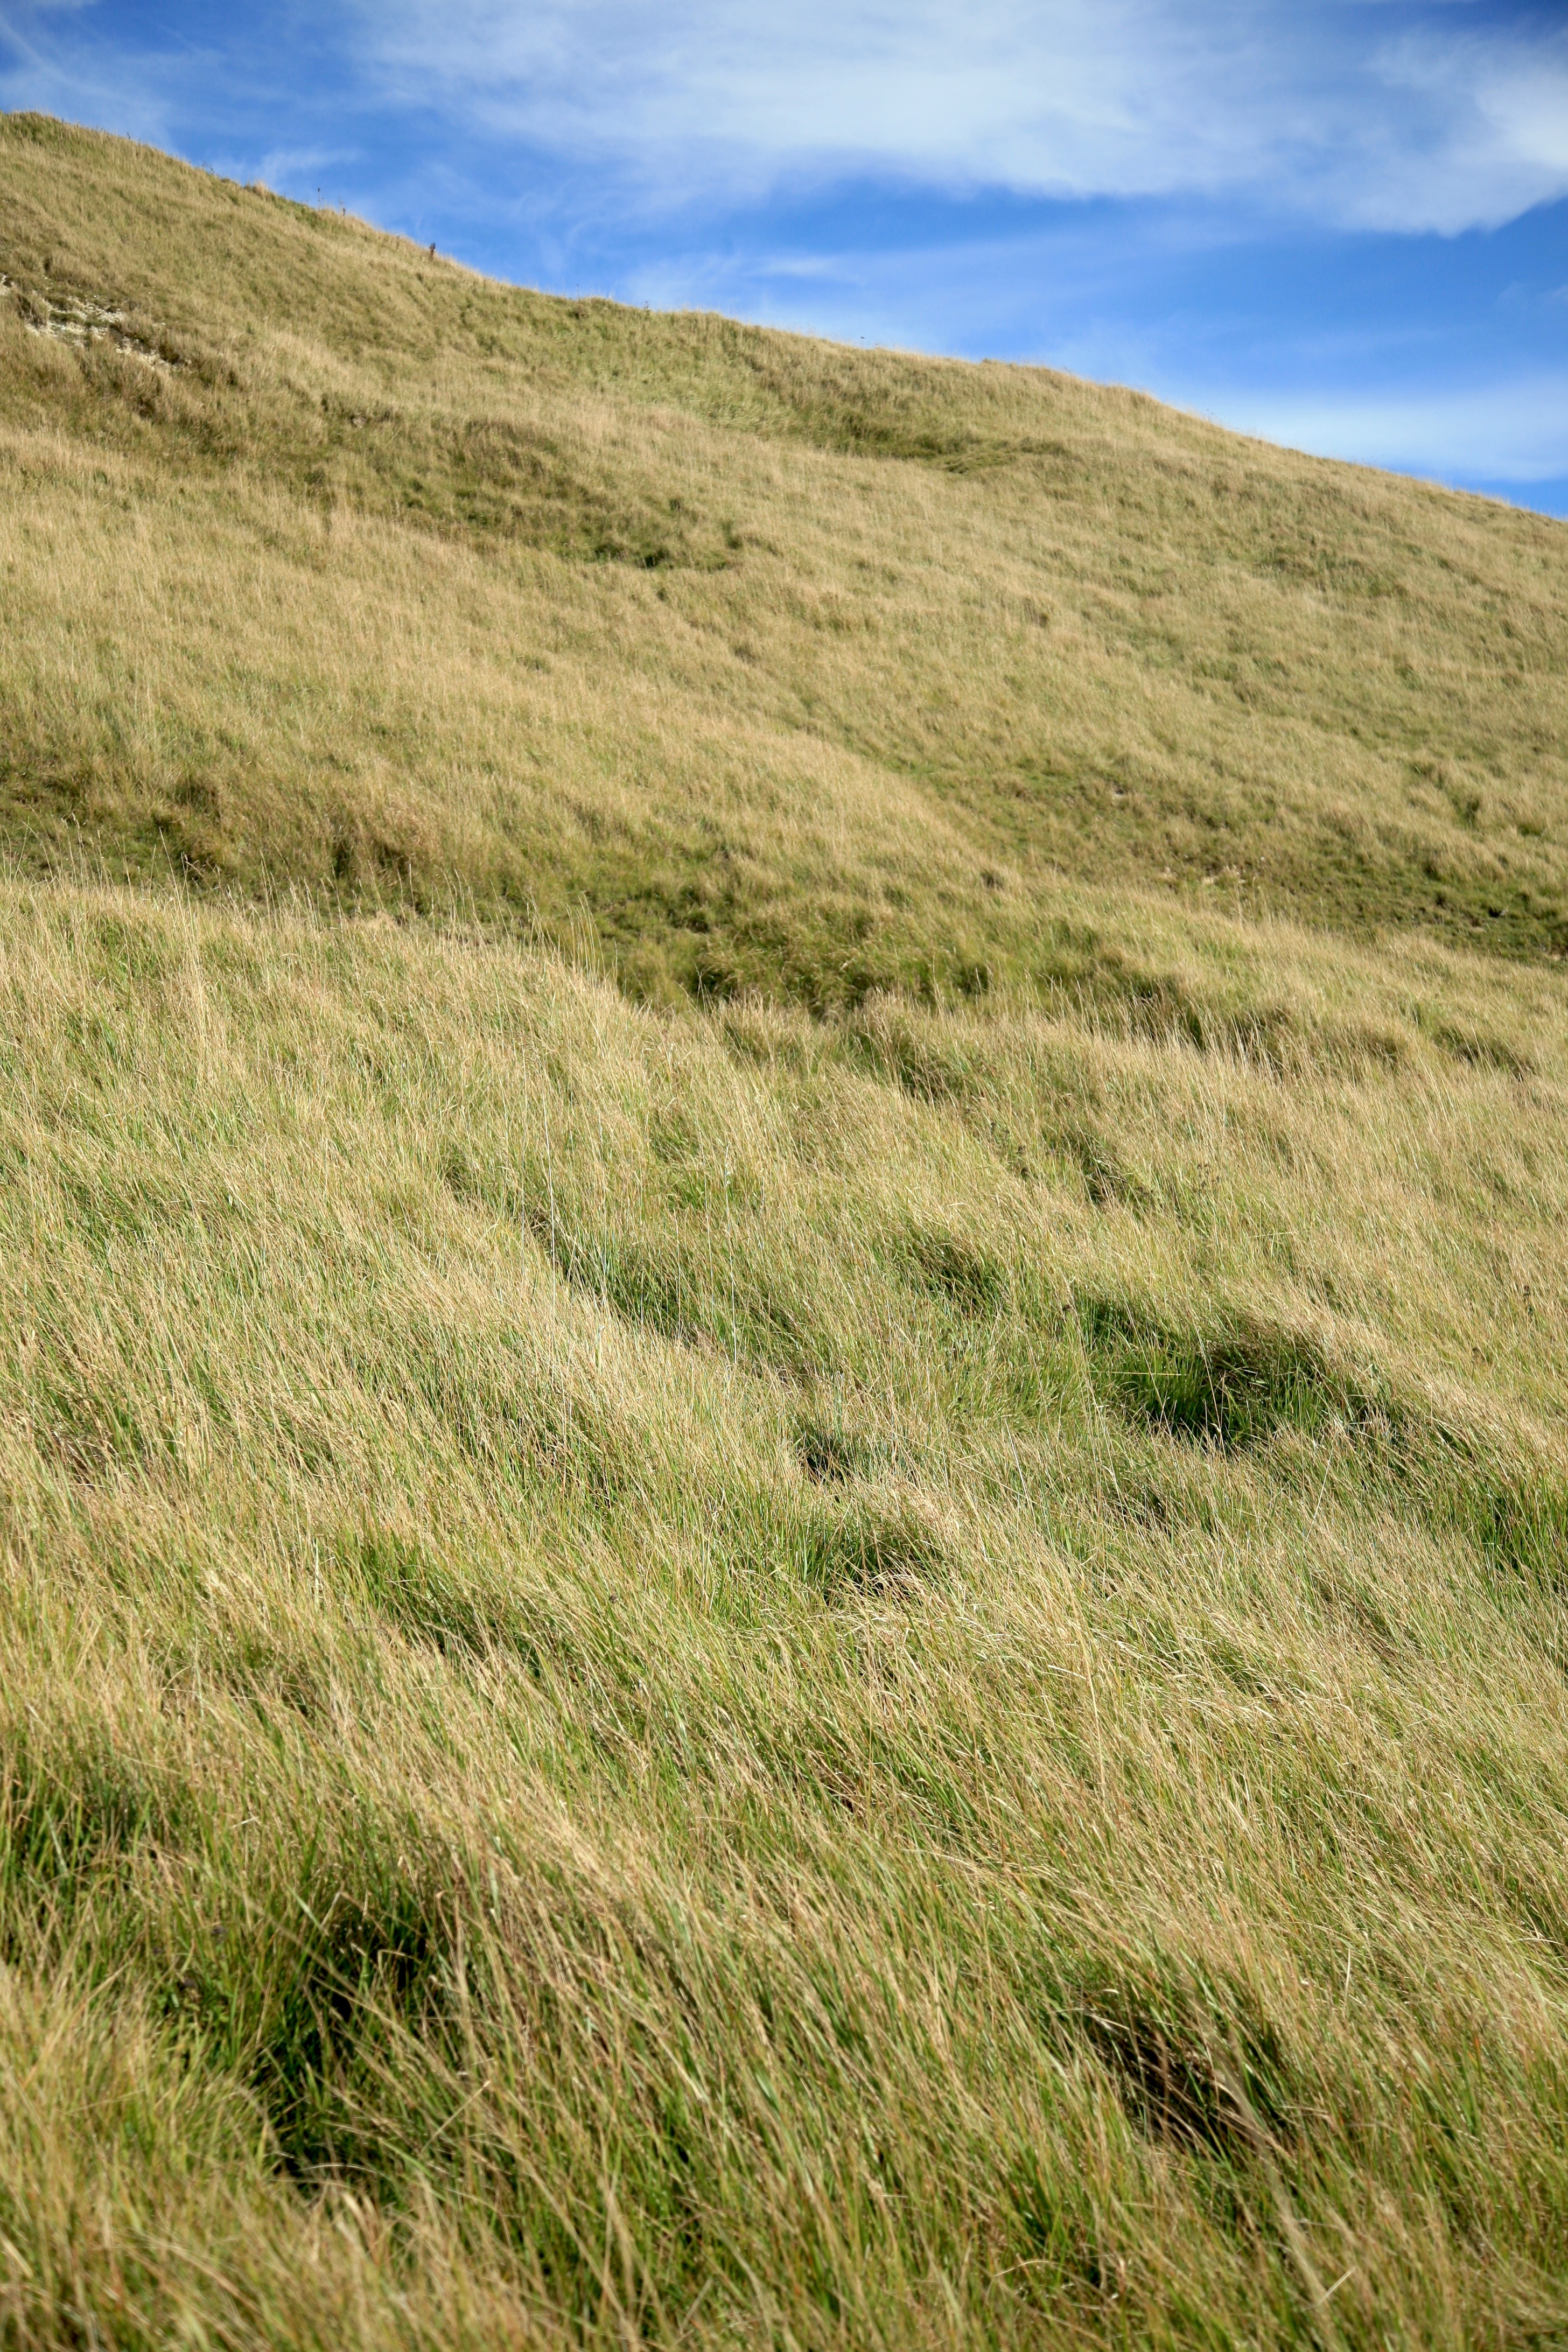
landscape, grass, wilderness, mountain, field, meadow, prairie, hill, cliff, france, pasture, soil, terrain, ridge, plain, geology, grassland, badlands, mount, wetland, plateau, francia, pradera, frankrijk, fell, frankreich, habitat, ecosystem, tundra, cotedopale, pasdecaials, lesescalles, prrie, montdhubert, hubertmount, steppe, landform, natural environment, geographical feature, grass family, mountainous landforms, ecoregion, shrubland